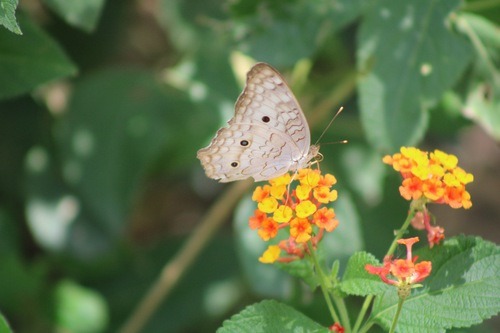
Scientific name: Anartia jatrophae
Common name: White peacock
Family: Nymphalidae
Order: Lepidoptera
Pollinator type: Primary pollinator
Habitat: Gardens, parks, and open areas
Geographic range: Southern United States to Argentina
Conservation status: Least Concern